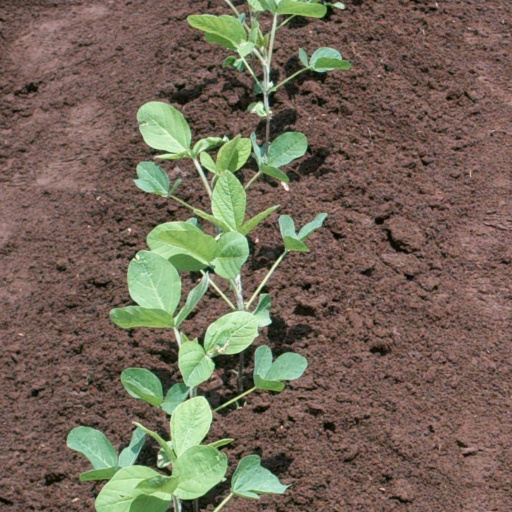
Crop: soybean